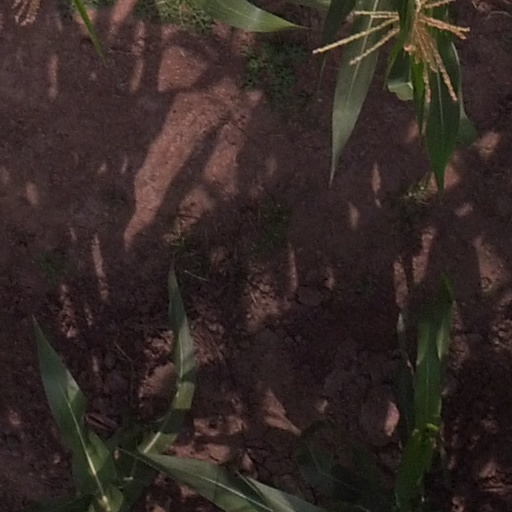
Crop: maize; corn